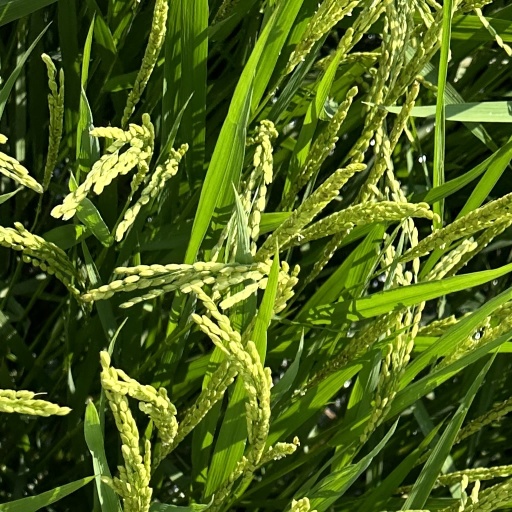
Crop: rice